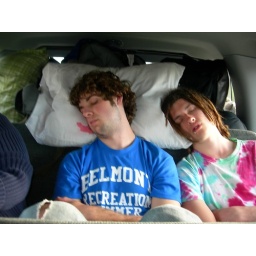
Riding in a van all day makes the boys sleepy. Notice the pink Nyquil stain on Chris' pillow.